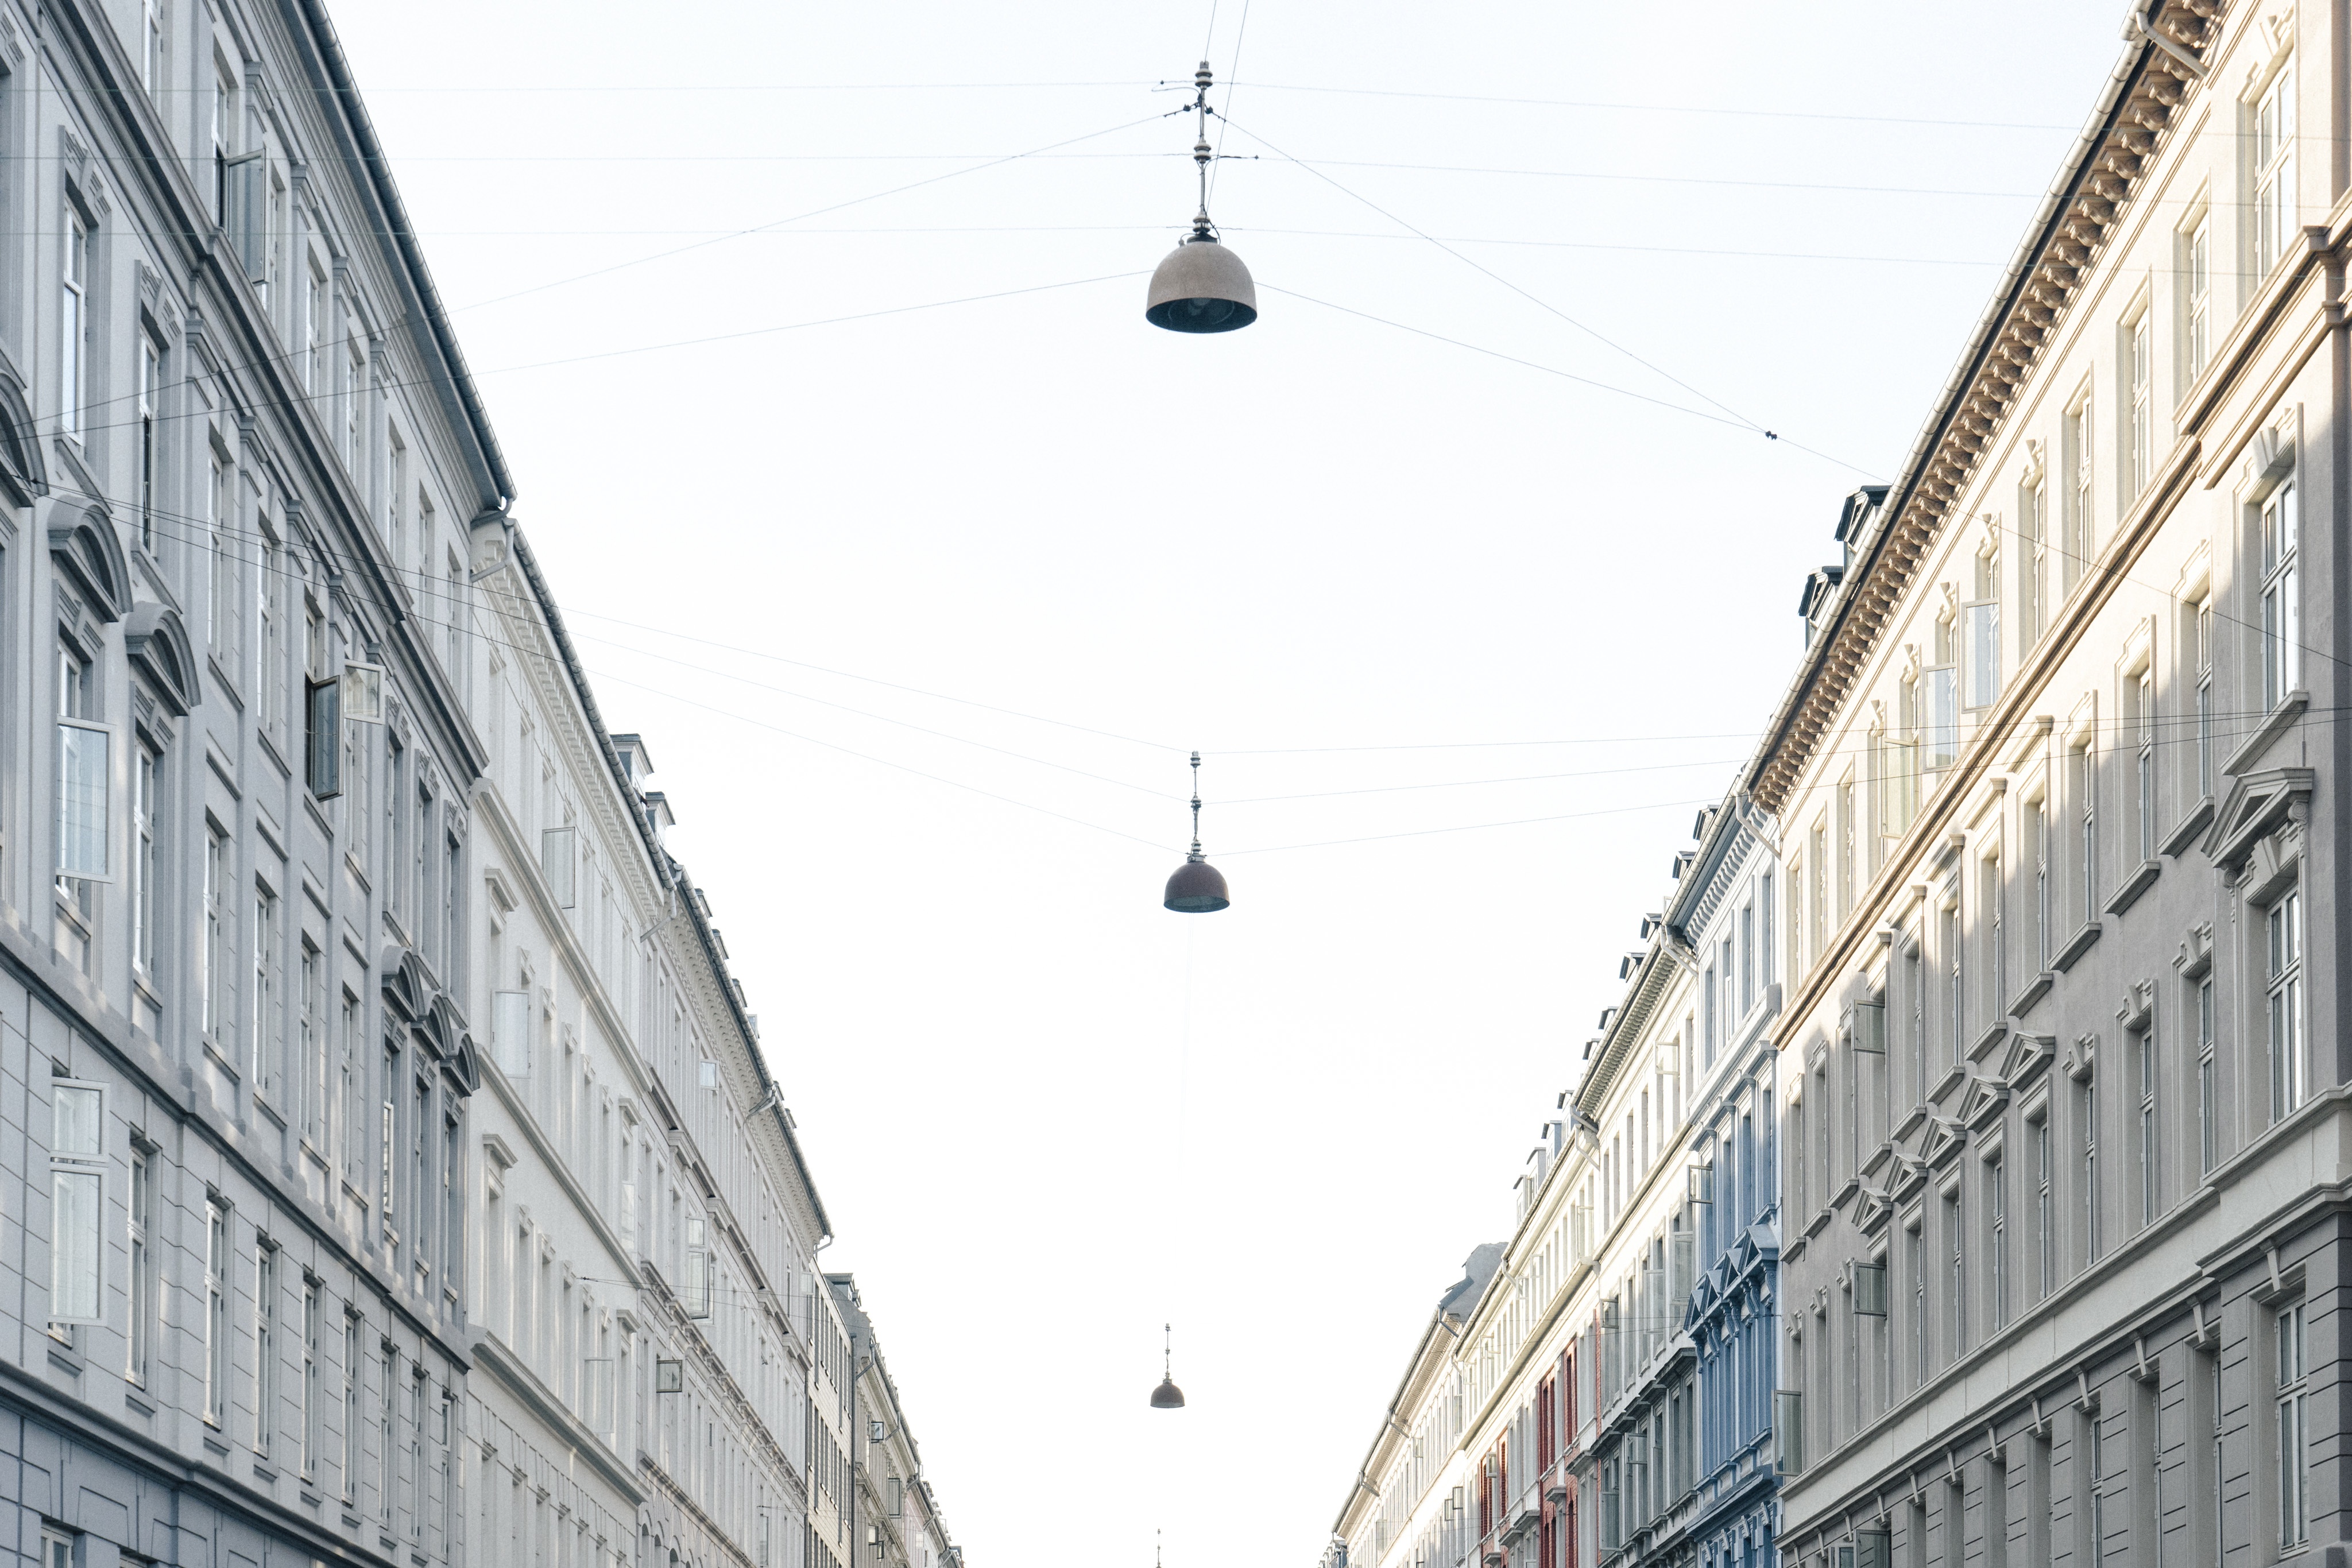
skyscraper, vehicle, mast, facade, public transport